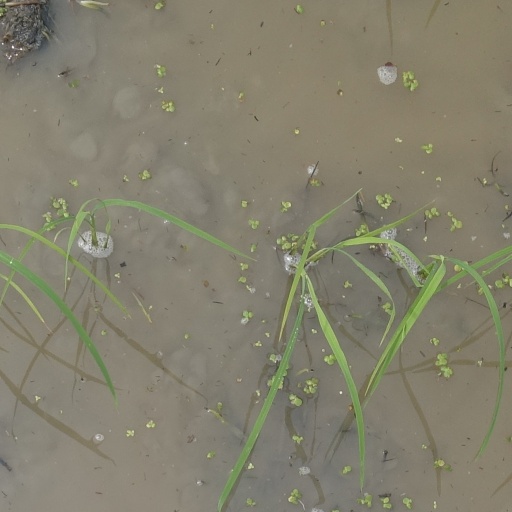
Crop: rice